Jari Jones

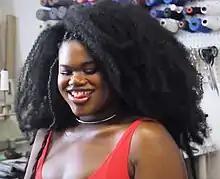
Jones modeling for Chromat in 2018

Jari Jones (born 1991) is an American actress, model, producer, and activist. Jones was a cast member, script consultant, acting coach, and producer of "Port Authority".